Residential colleges of Yale University

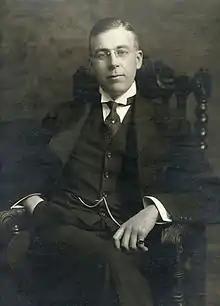
Edward Harkness, who funded the construction of eight colleges in 1930

In 1925, Yale President James Rowland Angell proposed a "Quadrangle Plan" to the Yale Corporation, to be modeled after the colleges at Oxford and Cambridge. Harkness admired the Oxbridge colleges as models of academic community and in 1926 offered $12 million to fund the plan. When the Yale Corporation deliberated for two further years and eventually suggested a modest housing plan for freshmen alone, Harkness instead seeded the house system at Harvard College.